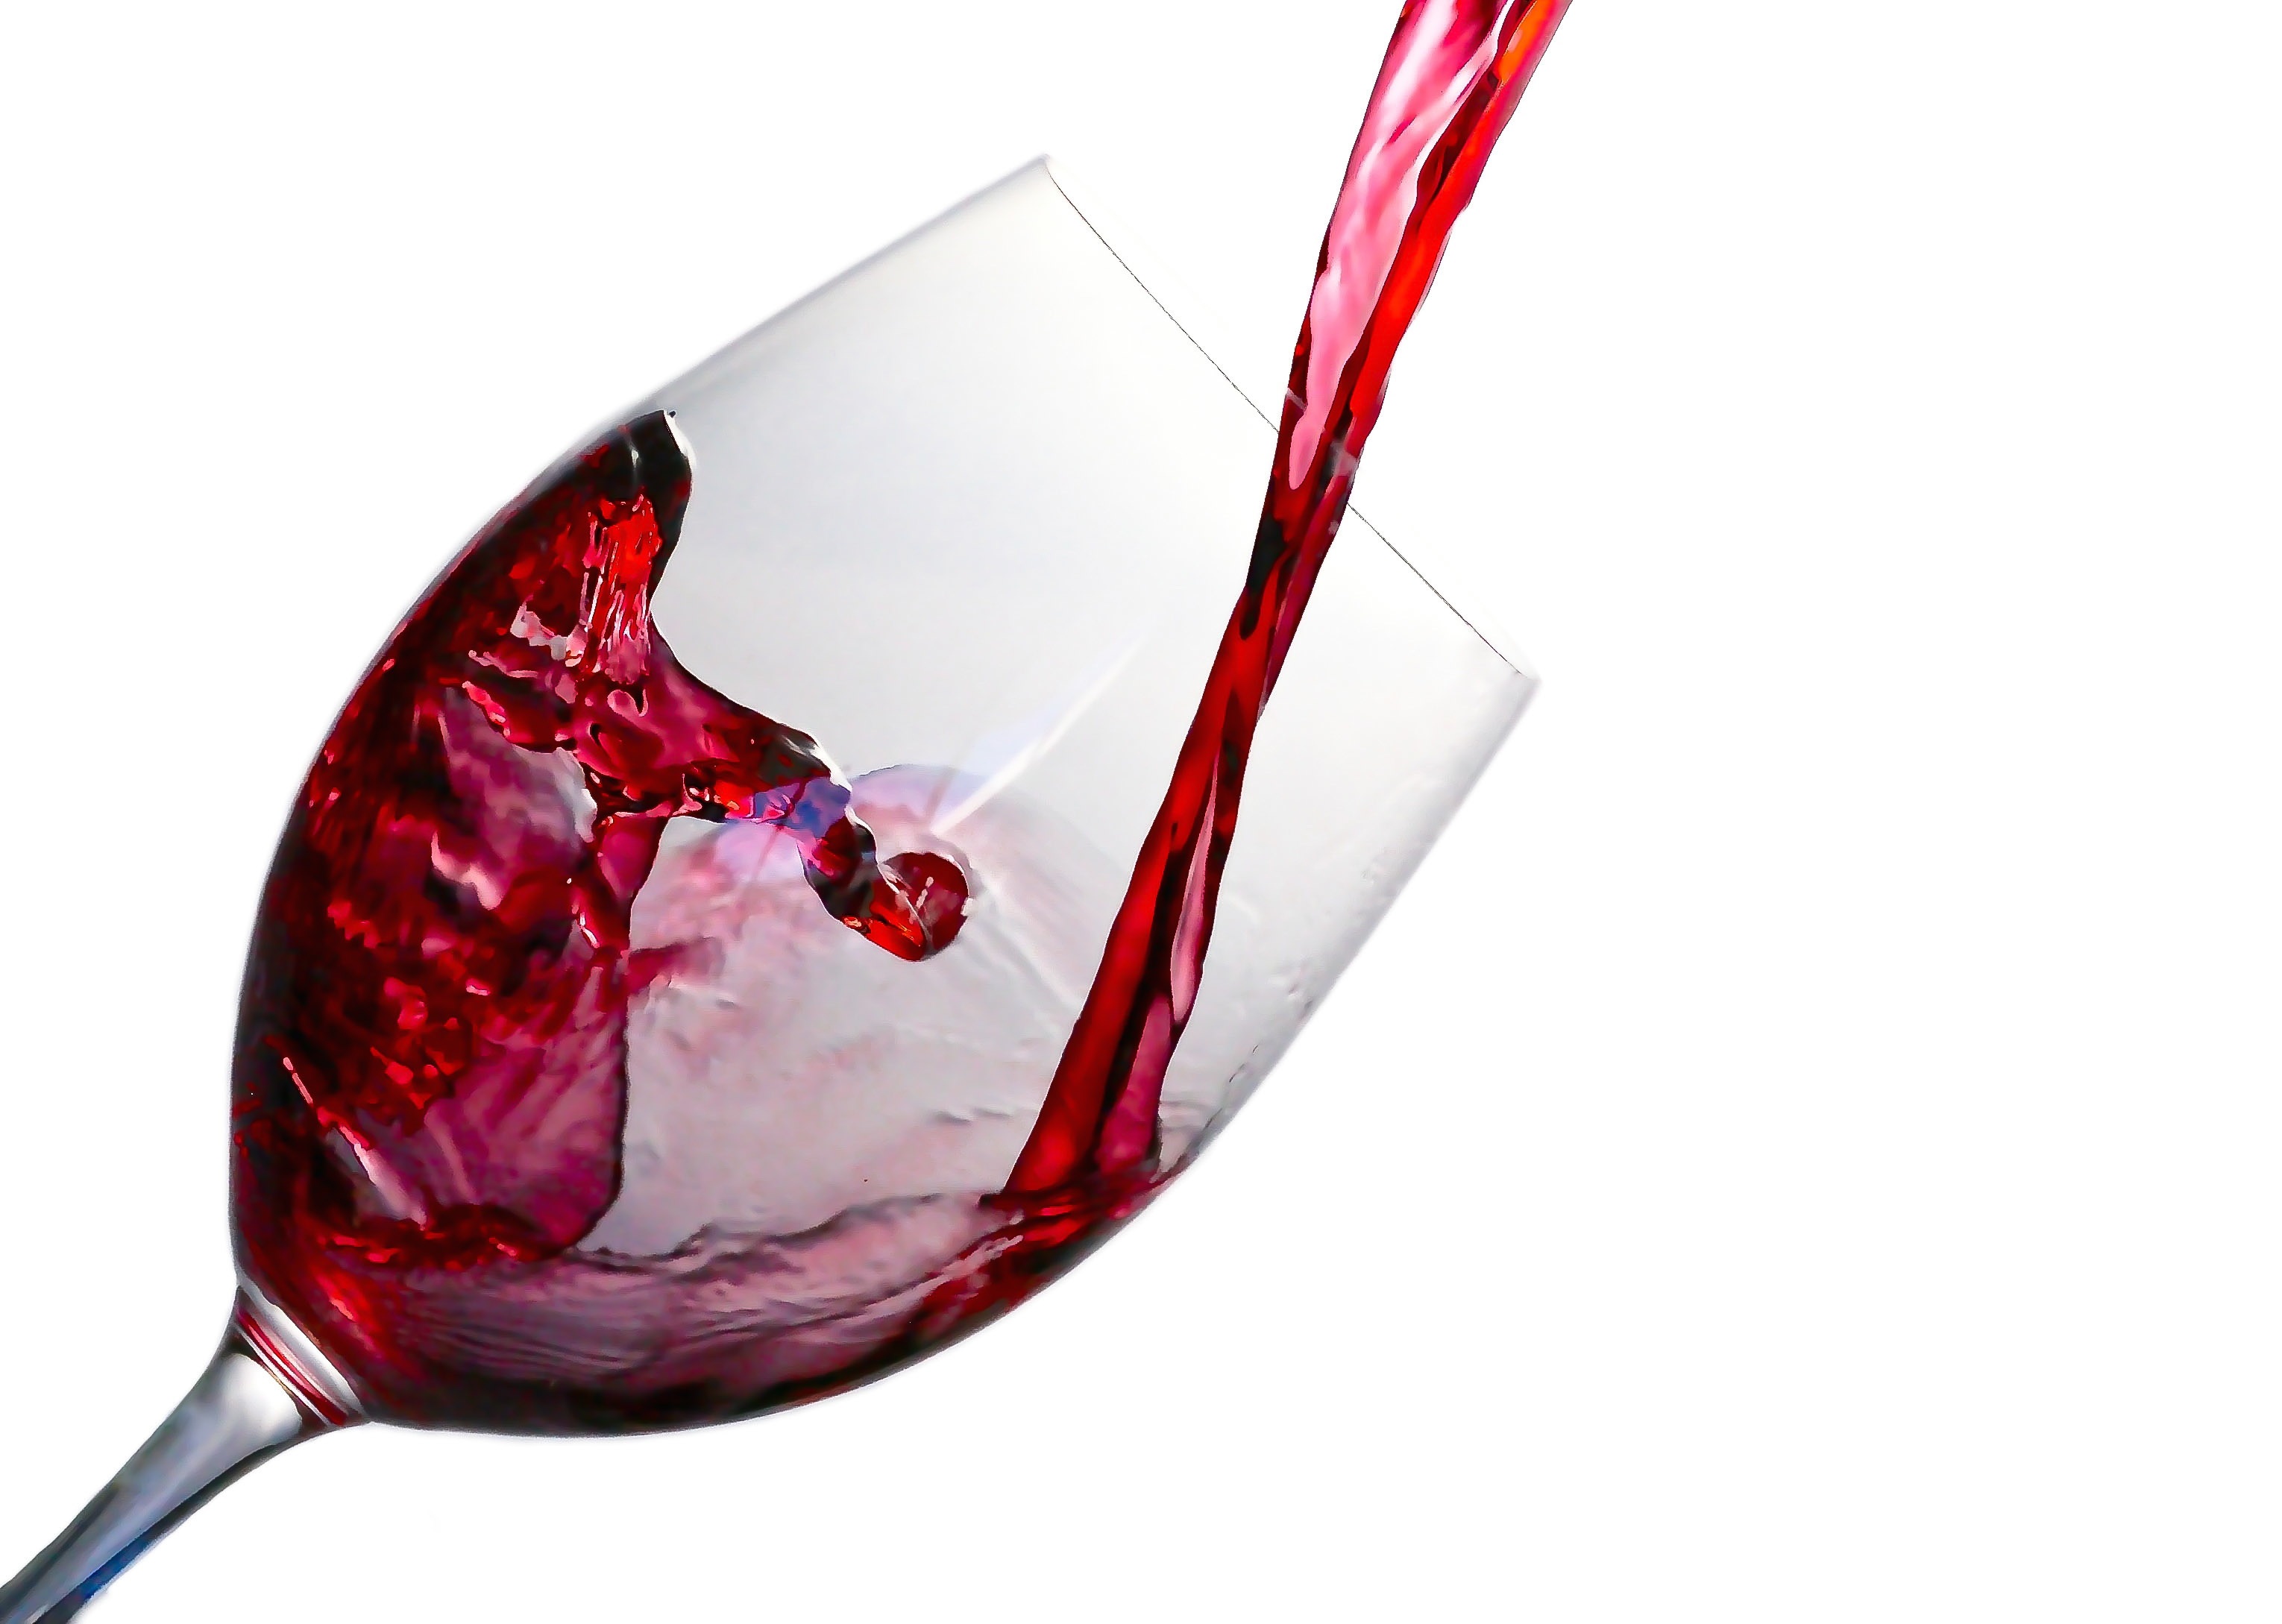
liquid, wine, glass, bar, red, splash, beverage, drink, red wine, splashing, alcohol, wineglass, martini, pour, wine glass, spill, stemware, drinkware